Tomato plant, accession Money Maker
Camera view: horizontal (90 deg, fisheye); turntable rotation: 240 degrees
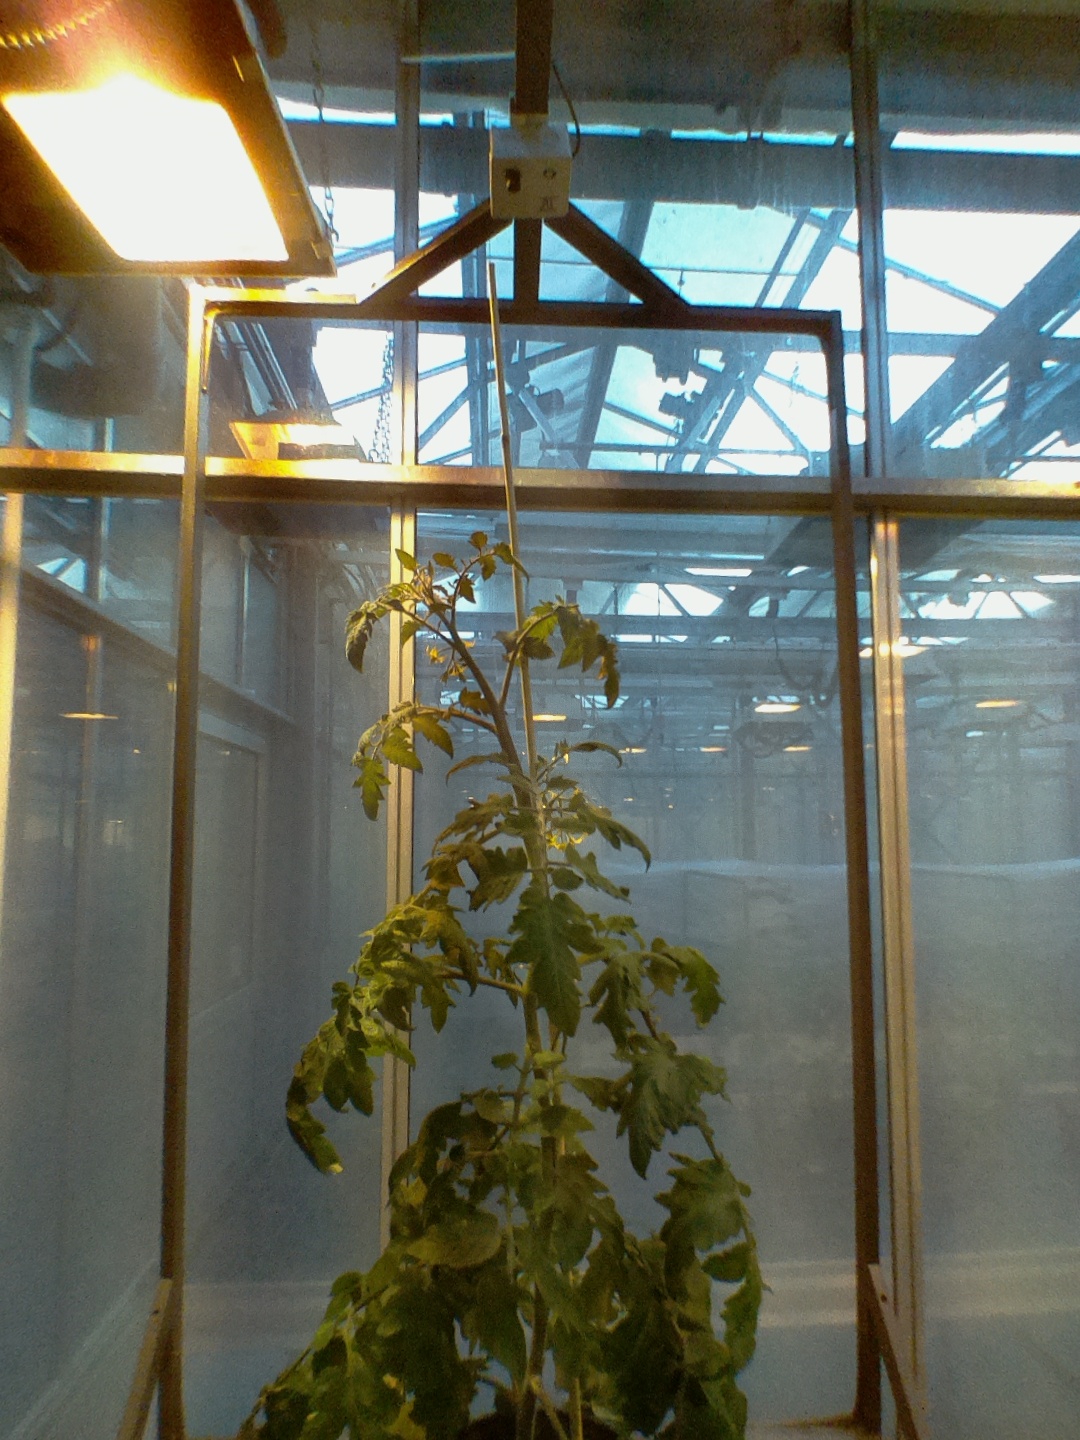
BBCH growth stage 70: Fruits at the main stem or branches visibles